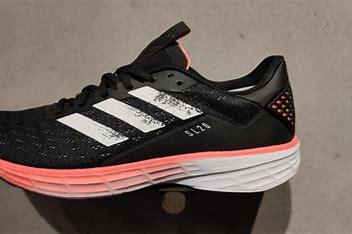
Brand: Adidas
Model: SL20